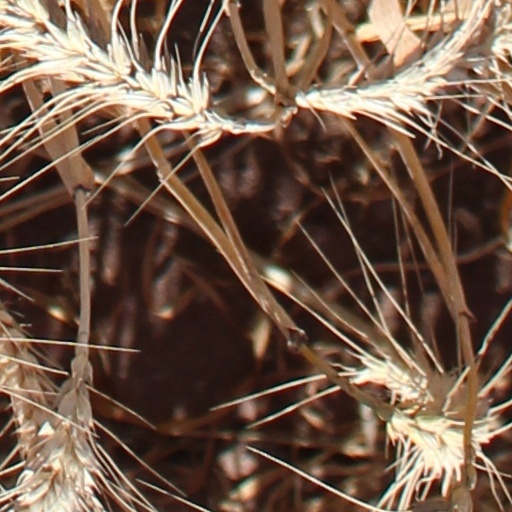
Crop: wheat